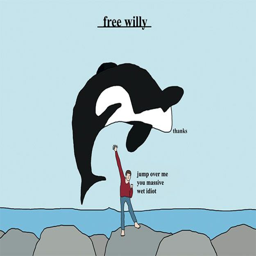
person , the anonymous illustrator who 's known for his hilariously disturbing , childlike drawings , has published his first book .